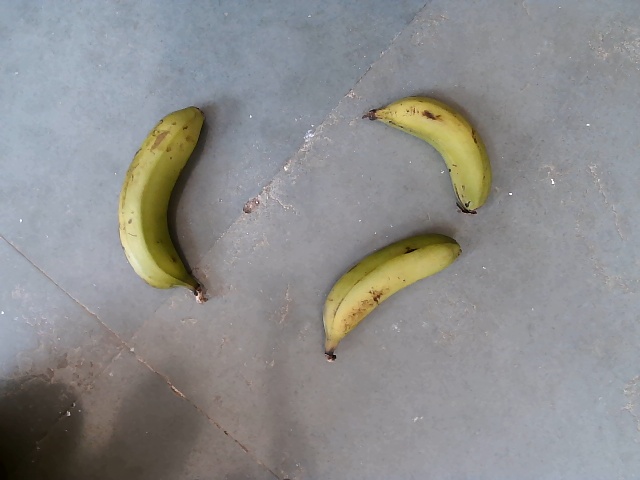
Label: Raw_Banana